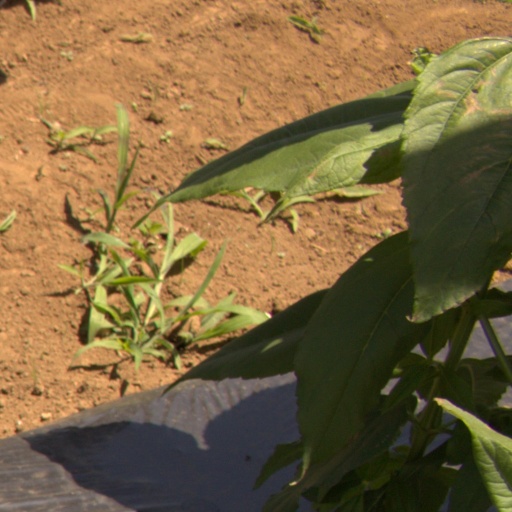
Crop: Jerusalem artichoke